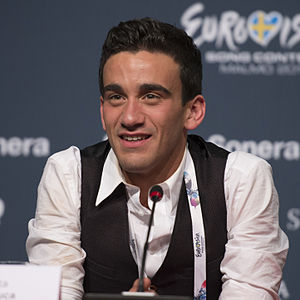
Gianluca Bezzina
Gianluca Bezzina er en maltesisk sanger og læge. Han repræsenterede Malta ved Eurovision Song Contest 2013.